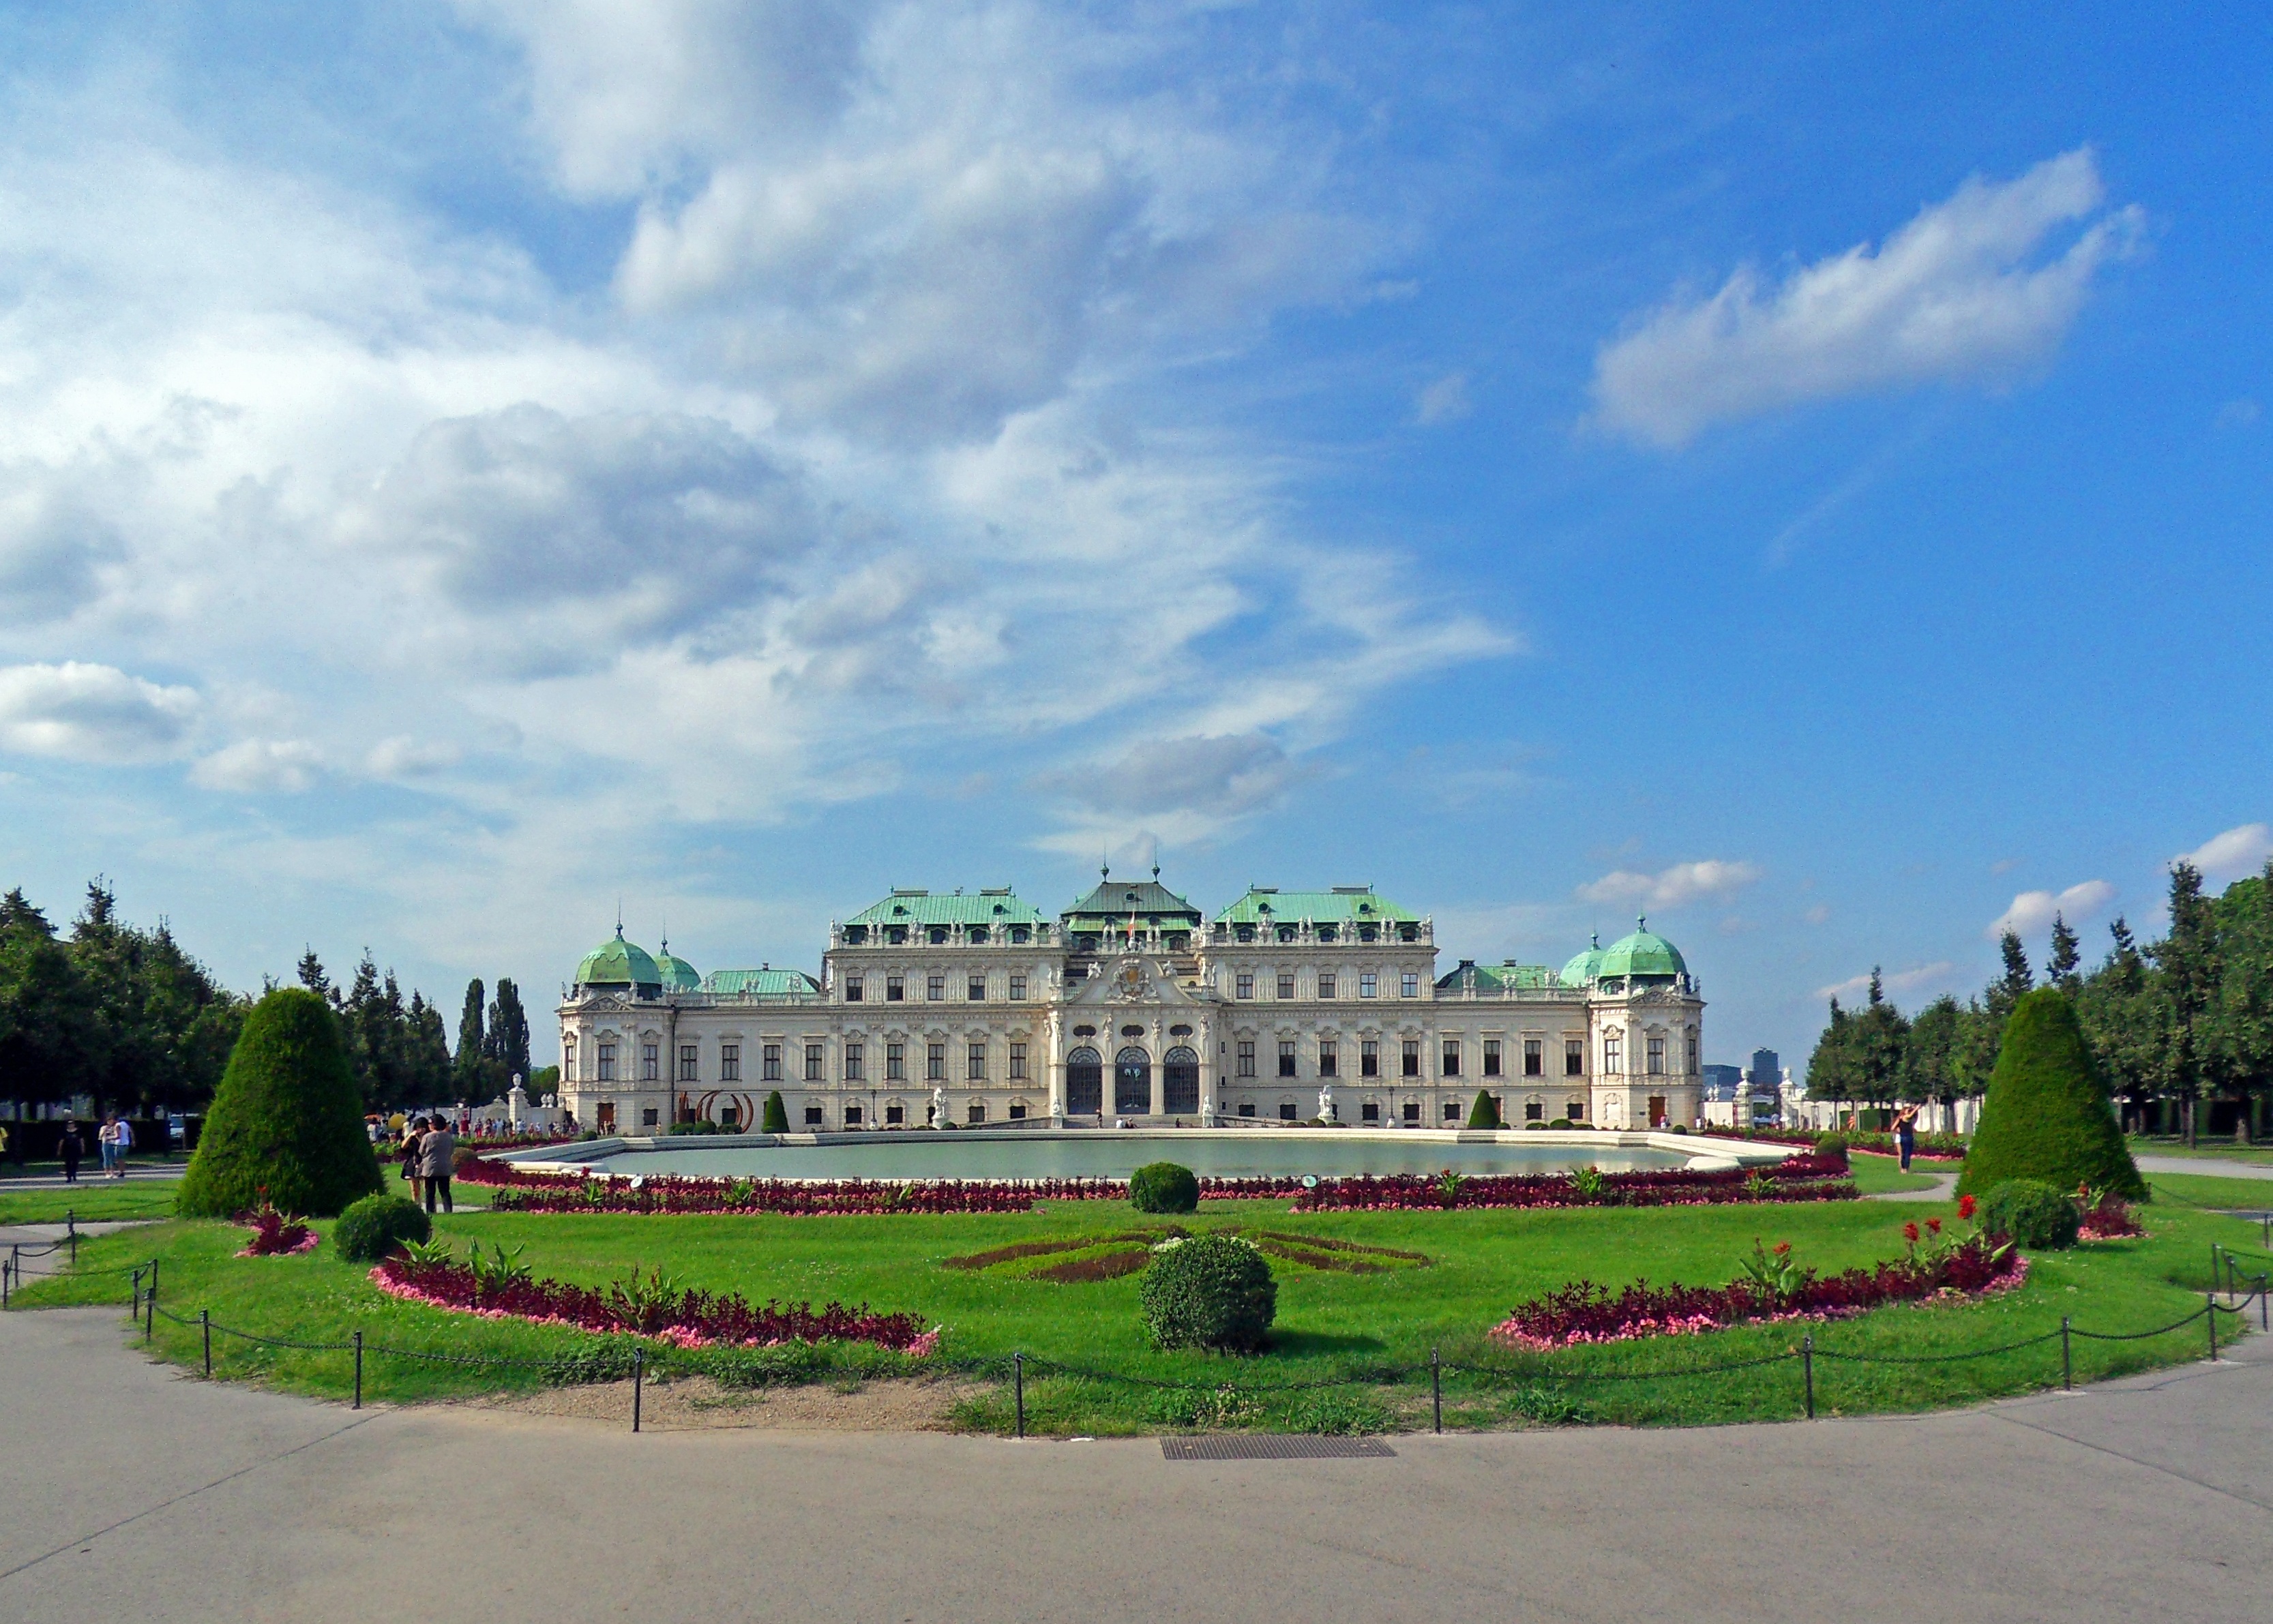
building, chateau, palace, city, panorama, castle, austria, vienna, town square, estate, baroque, neighbourhood, stately home, residential area, belvedere come